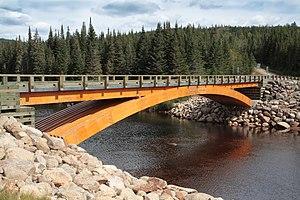
Pont en bois dans la Forêt Montmorency qui enjambe la Rivière Montmorency, Québec, Canada. Construit à l'aide de 12 poutres arquées en bois lamellé-collé. La longueur totale du pont est près de 44 m avec une portée libre de près de 33 m à la base des poutres et une largeur hors tout de 4,8 m. Surcharge routière: 63,7 tonnes.
La Forêt Montmorency est une forêt expérimentale située dans le territoire non organisé de Lac-Jacques-Cartier, dans la municipalité régionale de comté de La Côte-de-Beaupré, dans la région administrative de la Capitale-Nationale, dans la province de Québec, au Canada.
La rivière Montmorency est un affluent de la rive nord-ouest du fleuve Saint-Laurent, coulant dans la région administrative de la Capitale-Nationale, dans la province de Québec, au Canada. Le cours de la rivière traverse successivement la municipalité régionale de comté de :